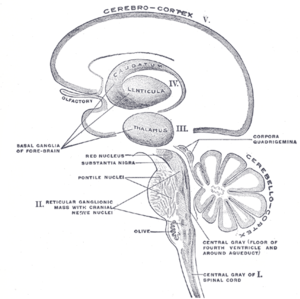
Halekerne
Skematisk fremstilling af de vigtigste hjernekerner.
Halekernen er en struktur i midten af hjernen. Den henregnes til basalganglierne og striatum og er således en del af den grå substans. Der er én i hver hjernehalvdel.